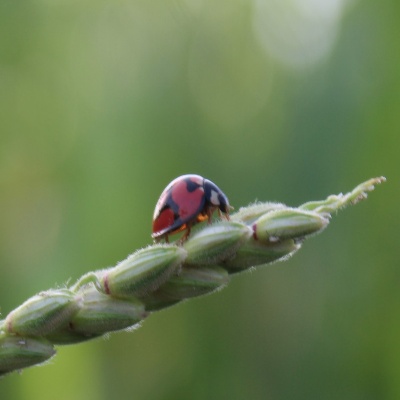
Crop: Maize
Condition: leaf beetle